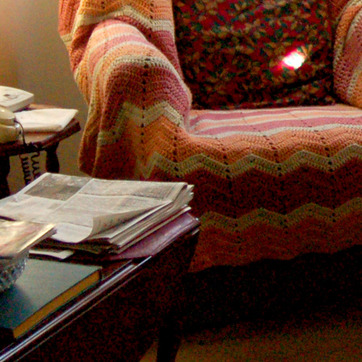
Material: paper